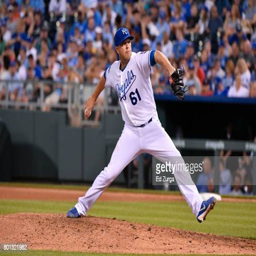
person throws against sports team